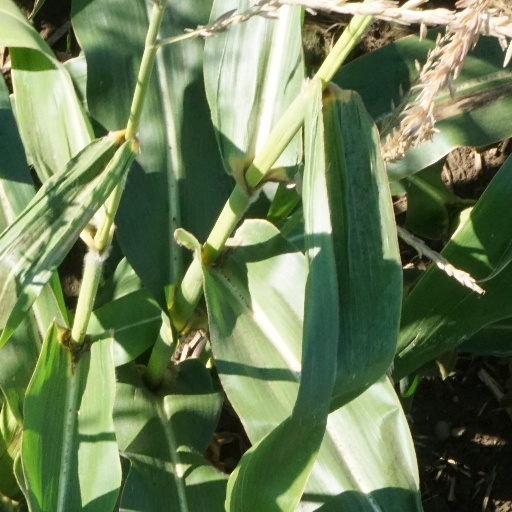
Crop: maize; corn